Superior general of the Society of Jesus

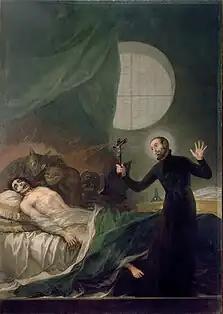
Saint Francis Borgia, depicted performing an exorcism, served as the third Superior General.

The Superior General is invested with governing power over all the members of the Society, but customarily leads through Provincial superiors under him. Such power follows from the religious vows that bind members to community life, as in other religious orders.